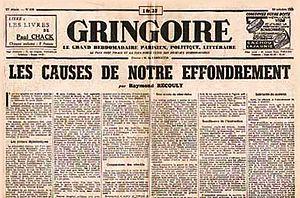
Une du journal hebdomadaire Gringoire
Les Chiens et les Loups est un roman d'Irène Némirovsky, publié à la fin de l'année 1939 en feuilleton dans l'hebdomadaire Gringoire, puis chez Albin Michel en 1940. Éclipsée par la drôle de guerre, c'est la dernière œuvre d'Irène Némirovsky parue de son vivant en volume et sous son nom, avant son interdiction professionnelle puis sa déportation à Auschwitz, où elle meurt au bout d'un mois.
Irène Némirovsky est une romancière russe d'expression française, née à Kiev le 11 février 1903 et morte le 19 août 1942 à Auschwitz. Auteur à succès dans la France des années 1930 mais oubliée après la Seconde Guerre mondiale, elle est le seul écrivain à qui le prix Renaudot ait été décerné à titre posthume, en 2004, pour son roman inachevé Suite française.
Gringoire est un hebdomadaire politique et littéraire français de droite fondé en 1928 par Horace de Carbuccia assisté de Georges Suarez et de Joseph Kessel.